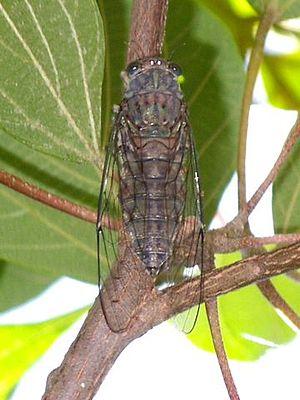
En 1996, dans son effort pour combattre la pollution sonore et pour protéger et promouvoir l'environnement, le Ministère de l'environnement du Japon a désigné les 100 sons naturels du Japon. 738 propositions arrivèrent de tout le pays et les « 100 meilleures » furent sélectionnées après examen par le groupe d'étude japonais des sons naturels. Ces éléments de paysage sonore sont des symboles pour les résidents locaux et doivent servir à promouvoir la redécouverte des sons de la vie quotidienne. La sixième Assemblée Nationale sur la conservation des paysages sonores s'est tenue à Matsuyama, dans la préfecture d'Ehime, en 2002.